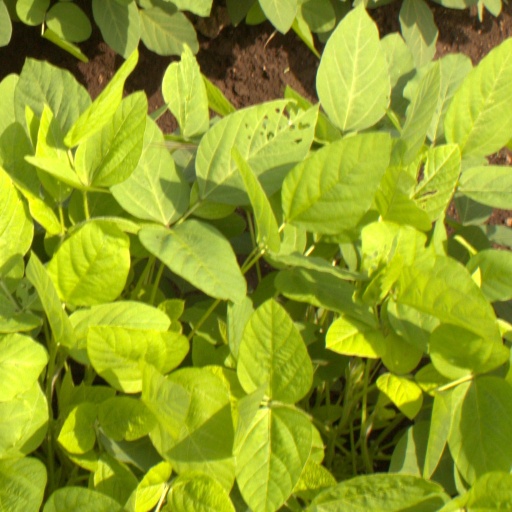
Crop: soybean